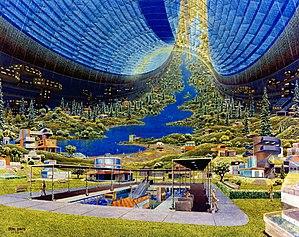
La gravité artificielle est une accélération résultant de l'application d'une force et mise dans l'espace pour simuler la gravité. Ce terme peut également recouvrir différents concepts de science-fiction permettant de manipuler la gravité. Dans le contexte du vol spatial habité, la mise en œuvre de la gravité artificielle doit permettre de combattre les effets de l'impesanteur sur le corps humain durant une période prolongée. Plusieurs méthodes permettent de générer une gravité artificielle mais aucune n'a été mise en œuvre car toutes imposent des vaisseaux de très grande taille et présentent des inconvénients qui dans le cadre des missions spatiales programmées jusque-là ne sont pas compensées par leurs avantages.
La L5 Society est fondée en 1975 par Carolyn et Keith Henson pour promouvoir l'idée de colonies spatiales développée par le Dʳ Gerard K. O'Neill. Le nom de cette association fait référence au point de Lagrange L5 qui constitue un des points d'équilibre gravitationnel du système planétaire Terre - Lune. Le Dʳ O'Neill proposait de construire d'énormes habitats spatiaux en rotation aux points L4 et L5 situés sur l'orbite lunaire de part et d'autre de la Lune. Un objet placé en L4 ou L5 y reste indéfiniment sans avoir à dépenser de carburant pour se maintenir en place.
Le Tore de Stanford est un design et une mégastructure qui a été proposé pour la colonisation spatiale. Il s'agit d'un ou deux Tore d'idéalement 1,8 km de diamètre qui tourne une fois par minute utilisant la force centrifuge pour fournir une gravité équivalente à celle de la Terre au niveau de l'anneau extérieur. Sa taille lui permettrait d'héberger jusqu'à au moins 10 000 résidents permanents.
Un habitat spatial, aussi appelé colonie spatiale ou colonie orbitale, est une station spatiale qui est une installation permanente plutôt qu'un relais orbital ou autre installation spécialisée. Ce pourrait être une « ville » dans l'espace, où une population pourrait vivre, travailler et fonder des familles. Aucun habitat spatial n'a encore été construit, mais beaucoup de concepts ont été développés avec un degré variable de réalisme par aussi bien des ingénieurs que des auteurs de science-fiction.
Les Villes de l'espace : vers le peuplement, l'industrialisation et la production d'énergie dans l'espace est un livre publié en 1977, écrit par Gerard K. O'Neill, et constitue une feuille de route pour ce que les États-Unis pourraient faire dans l'espace après le programme Apollo. Il envisage de construire de grandes colonies habitées sous la forme de cylindres O'Neill, en particulier près des points de Lagrange. Ces colonies seraient construites en utilisant des matières premières tirées de la surface lunaire à l'aide d'une catapulte électromagnétique fonctionnant avec des panneaux solaires ainsi que depuis des astéroïdes, et financées par la construction de centrale solaires orbitales.